SIG Group

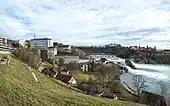
SIG site at the Rhine Falls managed by the SIG charitable foundation

SIG manufactures aseptic carton packs, bag-in-box packaging and spouted pouches for beverages and food, increasingly based on the world’s first aluminium-layer-free aseptic packs and fully renewable materials. It also produces, operates and maintains packaging machines.